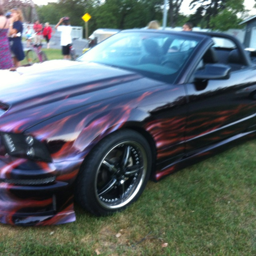
sweet car we saw while getting ice cream @ the bdi